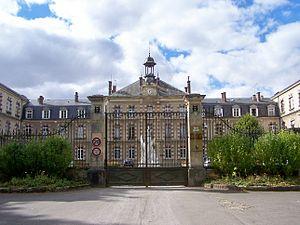
Orphelinat Hériot à La_Boissière-École (Yvelines, France)
Un certain nombre d'œuvres cinématographiques et télévisuelles ont été tournés dans le département des Yvelines.